Old Overland Trail

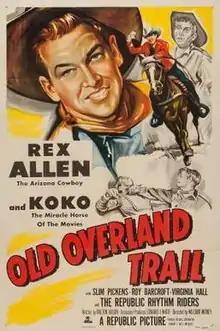
Theatrical release poster

Old Overland Trail is a 1953 American Western film directed by William Witney and written by Milton Raison. The film stars Rex Allen, Slim Pickens, Roy Barcroft, Virginia Hall, Gil Herman and Wade Crosby. The film was released on February 25, 1953, by Republic Pictures.